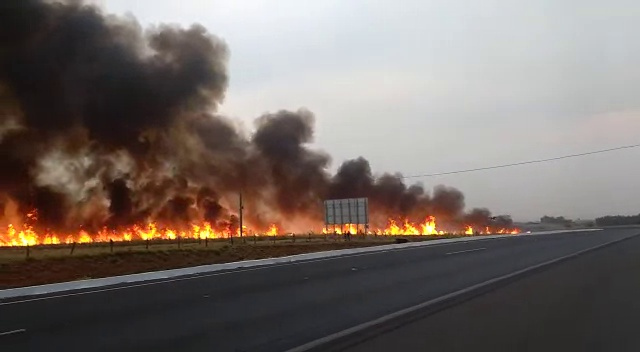
Fire: yes
Smoke: no